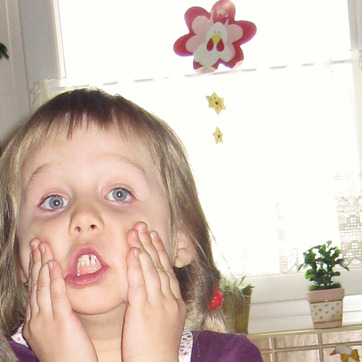
Material: hair